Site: brandenburg
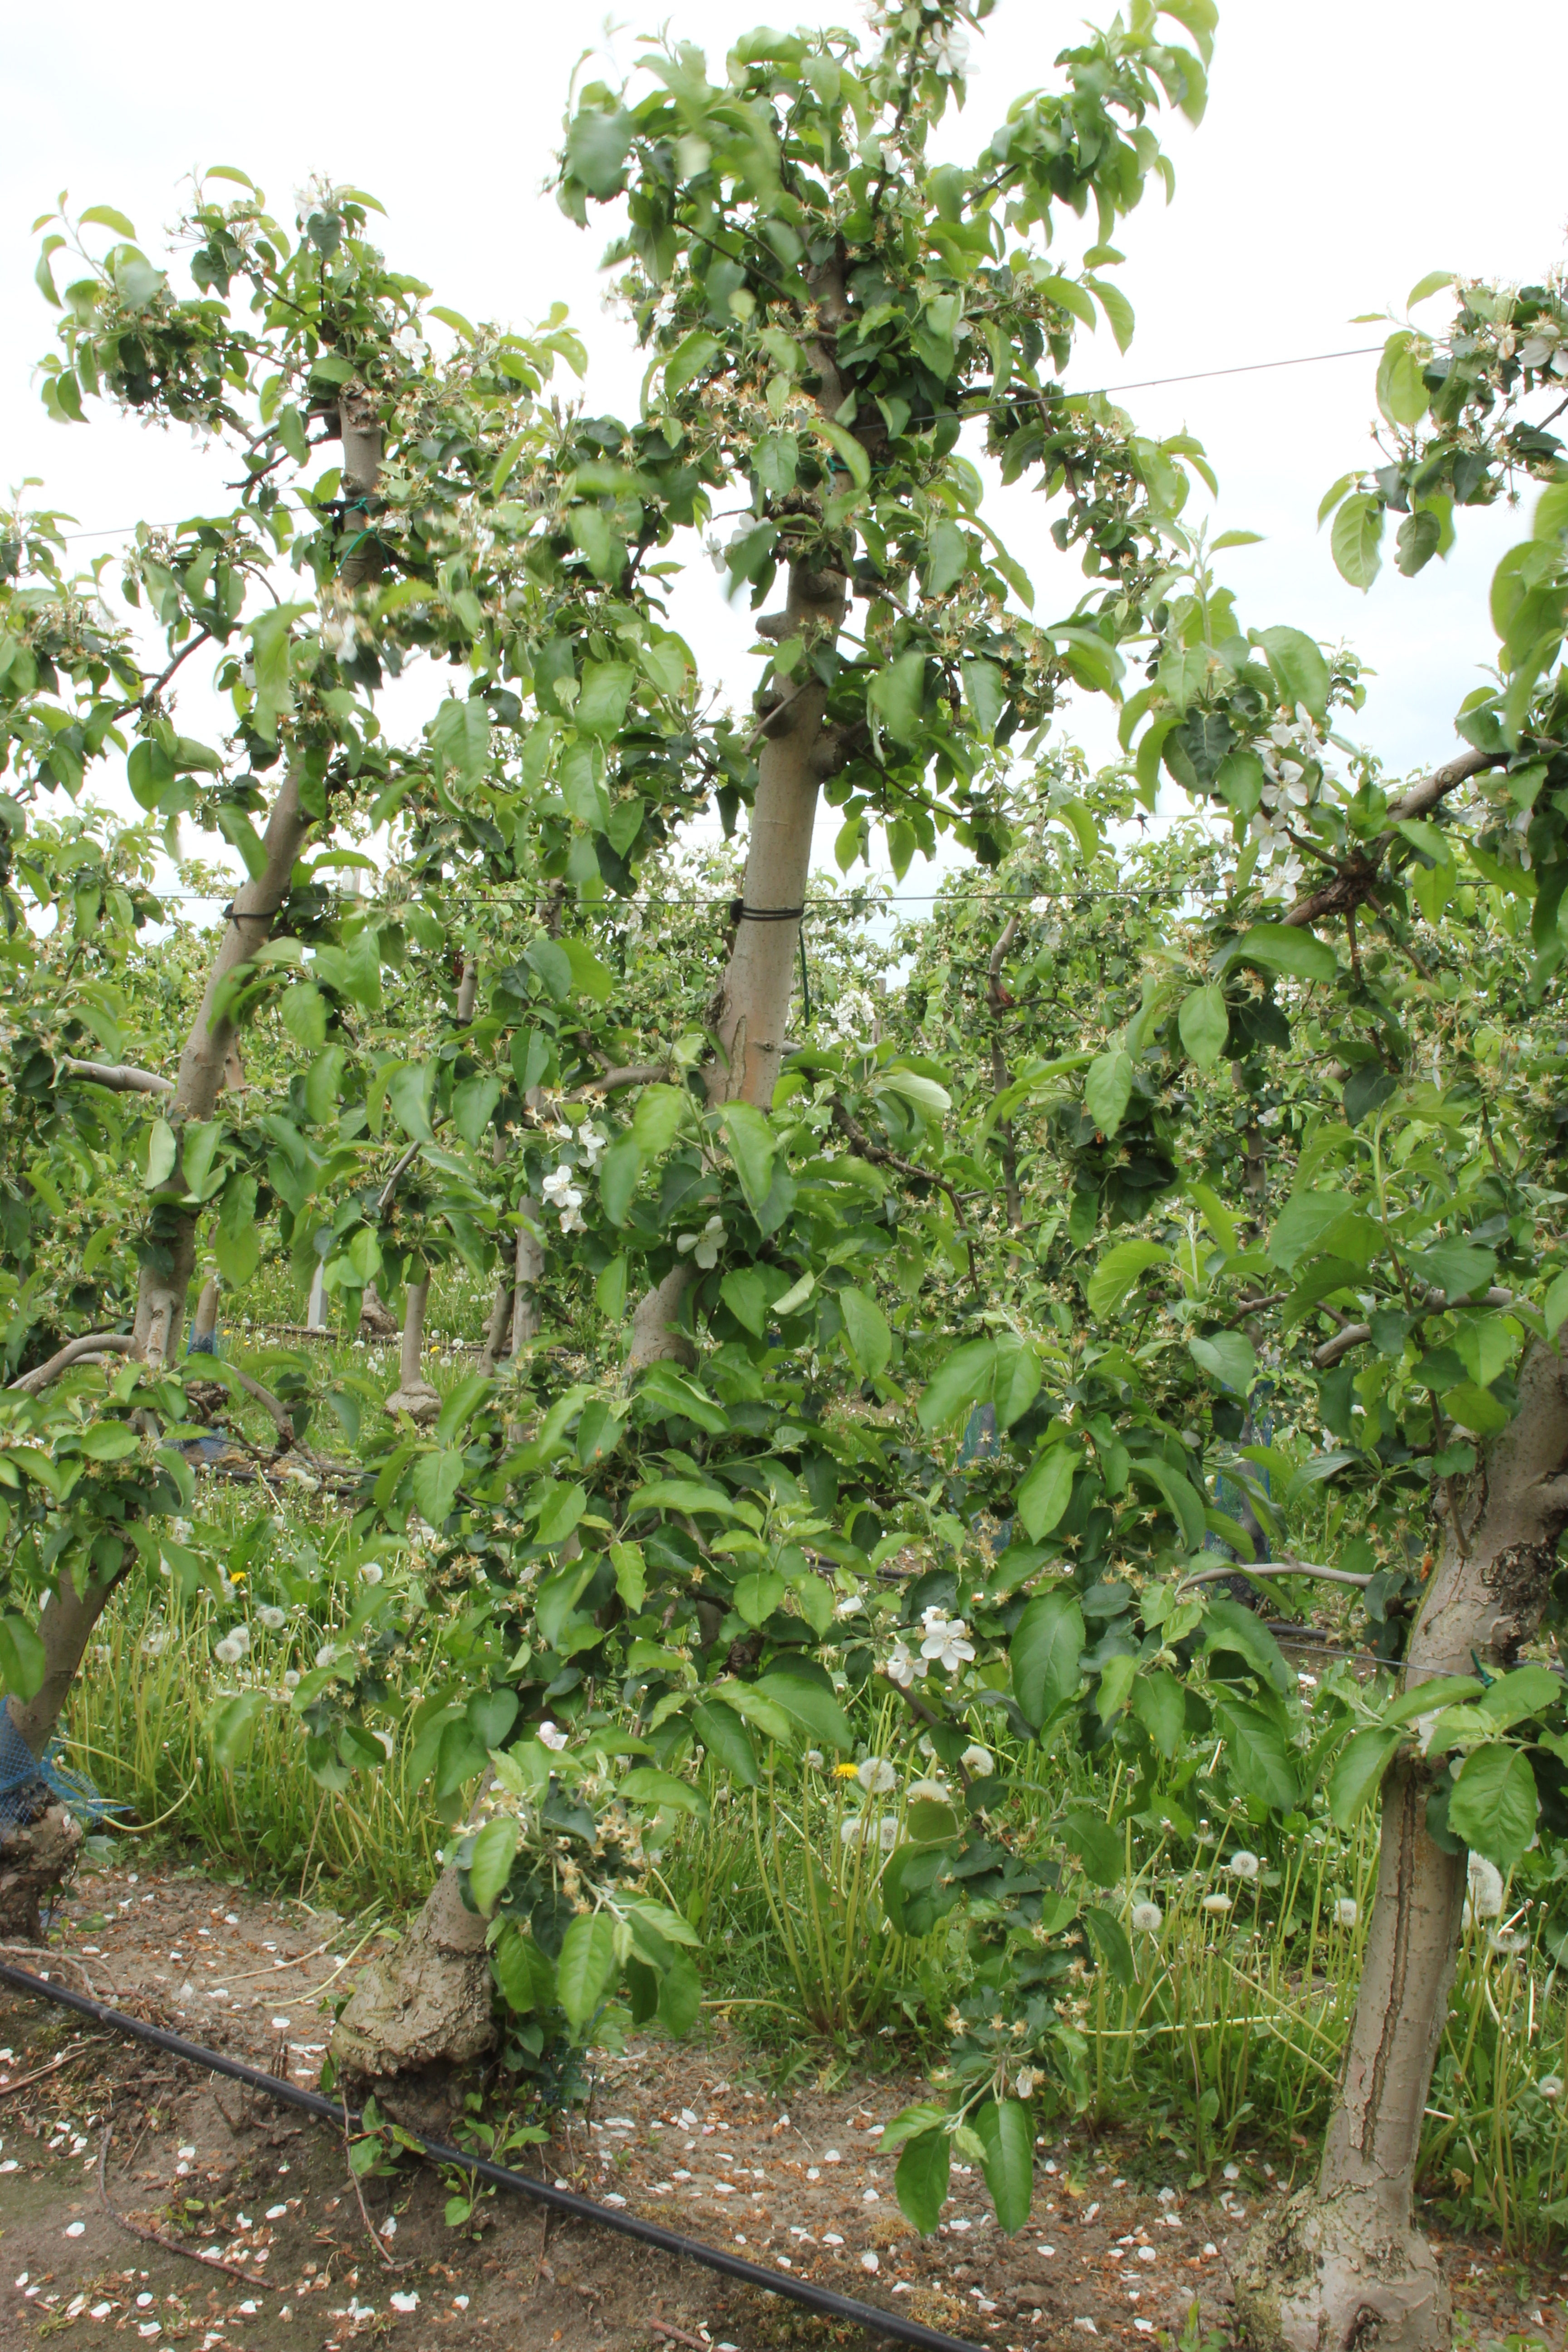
Growth stage (BBCH 67): Flowering